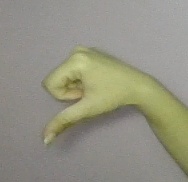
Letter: waw